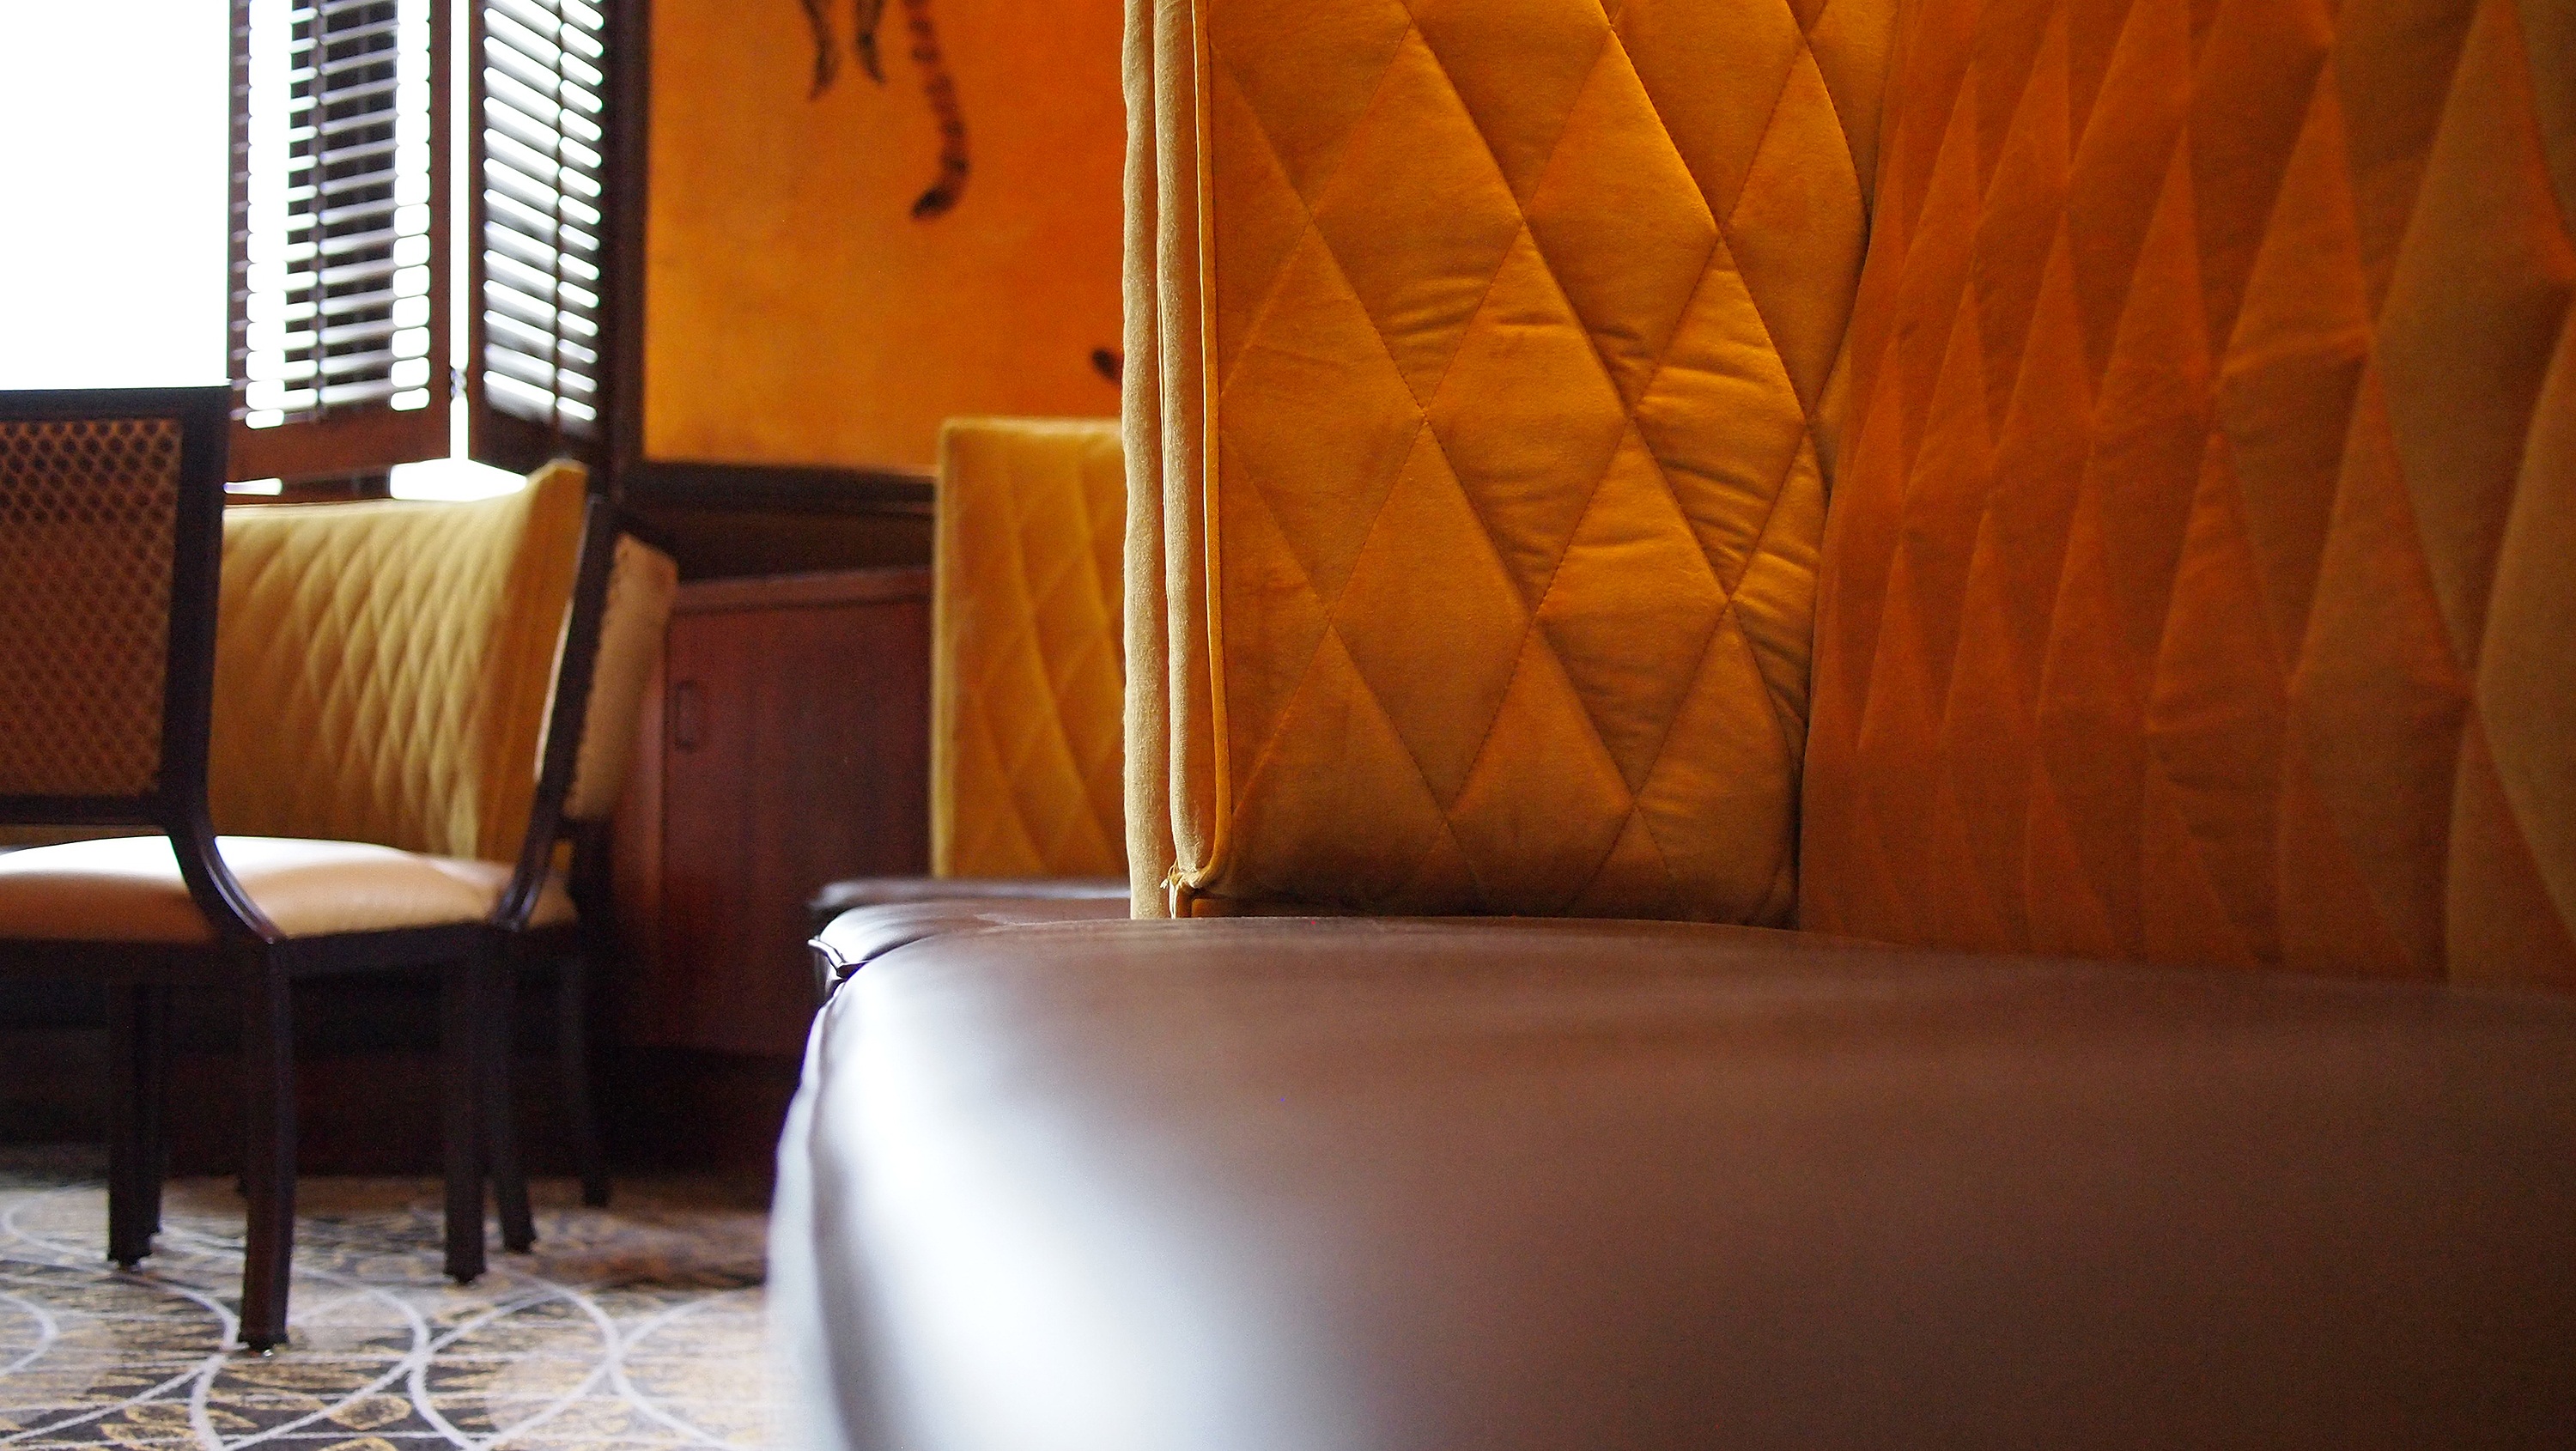
cafe, floor, seat, restaurant, property, room, interior design, cushion, chairs, suite, booth